Human factors in diving equipment design

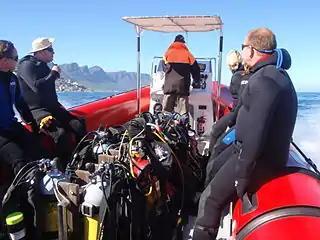
Scuba sets secured to a centreline rack on a large RIB

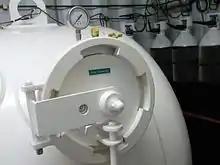
Medical lock on decompression chamber. Used to transfer medical supplies and food into and out of the chamber while it is under pressure. The door is locked by a 45 degree rotation. A safety interlock that prevents any rotation of the door while the lock is pressurised can be seen in the disengaged position, showing that it is safe to open the outer door. The gauge also shows that the pressure has been released.

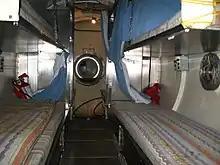
Accommodation chambers of a saturation system

Distance lines are used for underwater navigation where it is either essential to mark the route out of the overhead environment, or necessary or desirable to return to a specific point. Lines are deployed from reels or spools, and may be left in place or recovered on the return. The design and construction of the reel have a large influence on handling during both deployment and recovery of line, which are major parts of the task loading of one of the divers in a wreck or cave penetration team. Good design can minimise effort of winding in the line, and an adjustable brake reduces risk of overruns and loose line in the water while laying the line, which is an entanglement hazard. Highly visible line helps reduce the risk of losing the line in bad visibility, and a near neutral buoyancy of the reel minimises the fatigue caused by carrying it in the hand for long periods. Matching the size of a reel or spool to its intended use allows easy recognition by feel and efficient storage.